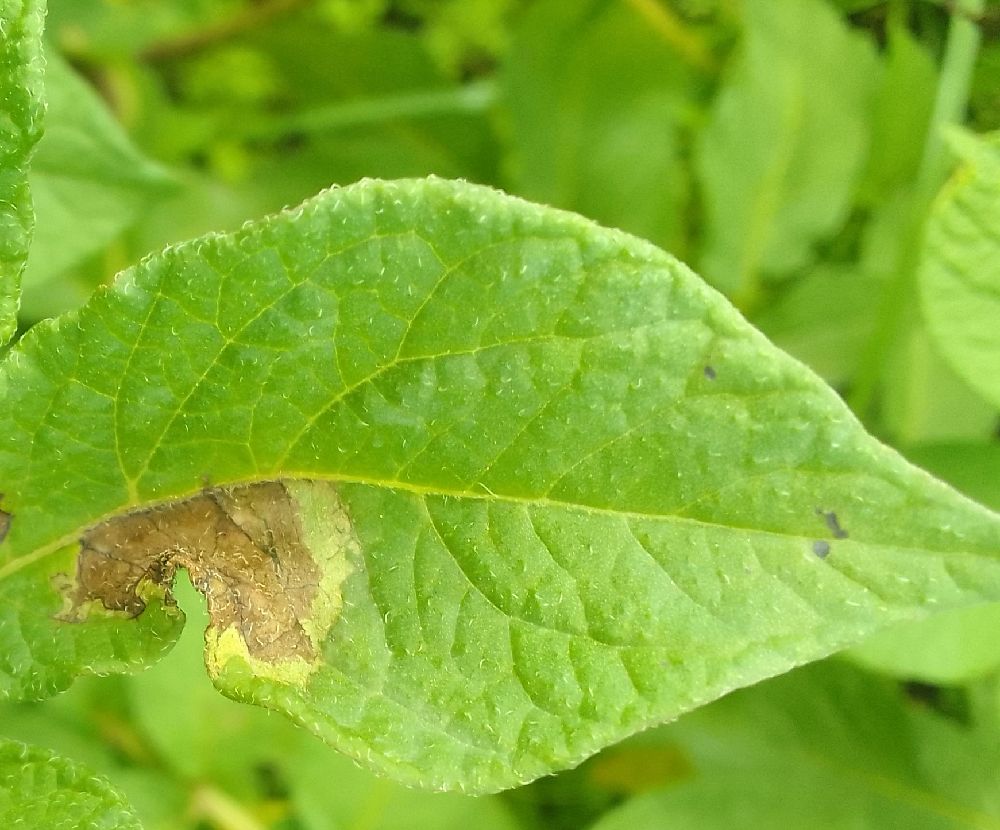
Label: Late blight